Ulrich Wilhelm de Roepstorff

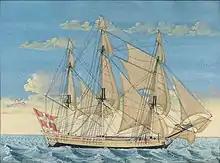
Roepstorff's ship "Roepstorff" painted in c. 1782. It was by then owned by Frédéric de Coninck and Niels Lunde Reiersen.

At Christian VII's ascent to the throne in 1766, governor-general Christian Lebrecht Prøck lost his support at court, and instead Peter Clausen was reappointed as governor-general, as the new king wanted a man who could more effectively collect the planters' debts to the state. The harsh manner in which Clausen tackled the planters resulted in disputes with other colonial administrators, including Roepstorff, with the outcome that Clausen complained to the General Customs Chamber about him. Clausen was subsequently recalled. In 1771, when Striense dismissed Claussen as part of the old regime, Roepstorff was installed as governor-general instead. However, the fall of Struensee also led to the dismissal of Roepstorff in 1773, and for the third time Clausen took over the office as governor-general.